King Lear

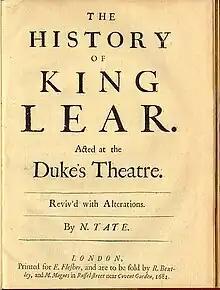
Cover of Tate's "The History of King Lear"

The modern text of "King Lear" derives from three sources: two quartos, one published in 1608 (Q) and the other in 1619 (Q), and the version in the First Folio of 1623 (F). Q1 has "many errors and muddles". Q2 was based on Q1. It introduced corrections and new errors. Q2 also informed the Folio text. Quarto and Folio texts differ significantly. Q contains 285 lines not in F; F contains around 100 lines not in Q. Also, at least a thousand individual words are changed between the two texts, each text has different styles of punctuation, and about half the verse lines in the F are either printed as prose or differently divided in the Q. Early editors, beginning with Alexander Pope, conflated the two texts, creating the modern version that has been commonly used since. The conflated version originated with the assumptions that the differences in the versions do not indicate any re-writing by the author; that Shakespeare wrote only one original manuscript, which is now lost; and that the Quarto and Folio versions contain various distortions of that lost original. In 2021, Duncan Salkeld endorsed this view, suggesting that Q1 was typeset by a reader dictating to the compositor, leading to many slips caused by mishearing. Other editors, such as Nuttall and Bloom, have suggested Shakespeare himself may have been involved in reworking passages in the play to accommodate performances and other textual requirements of the play.